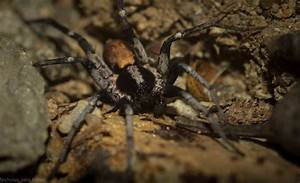
Label: ragno